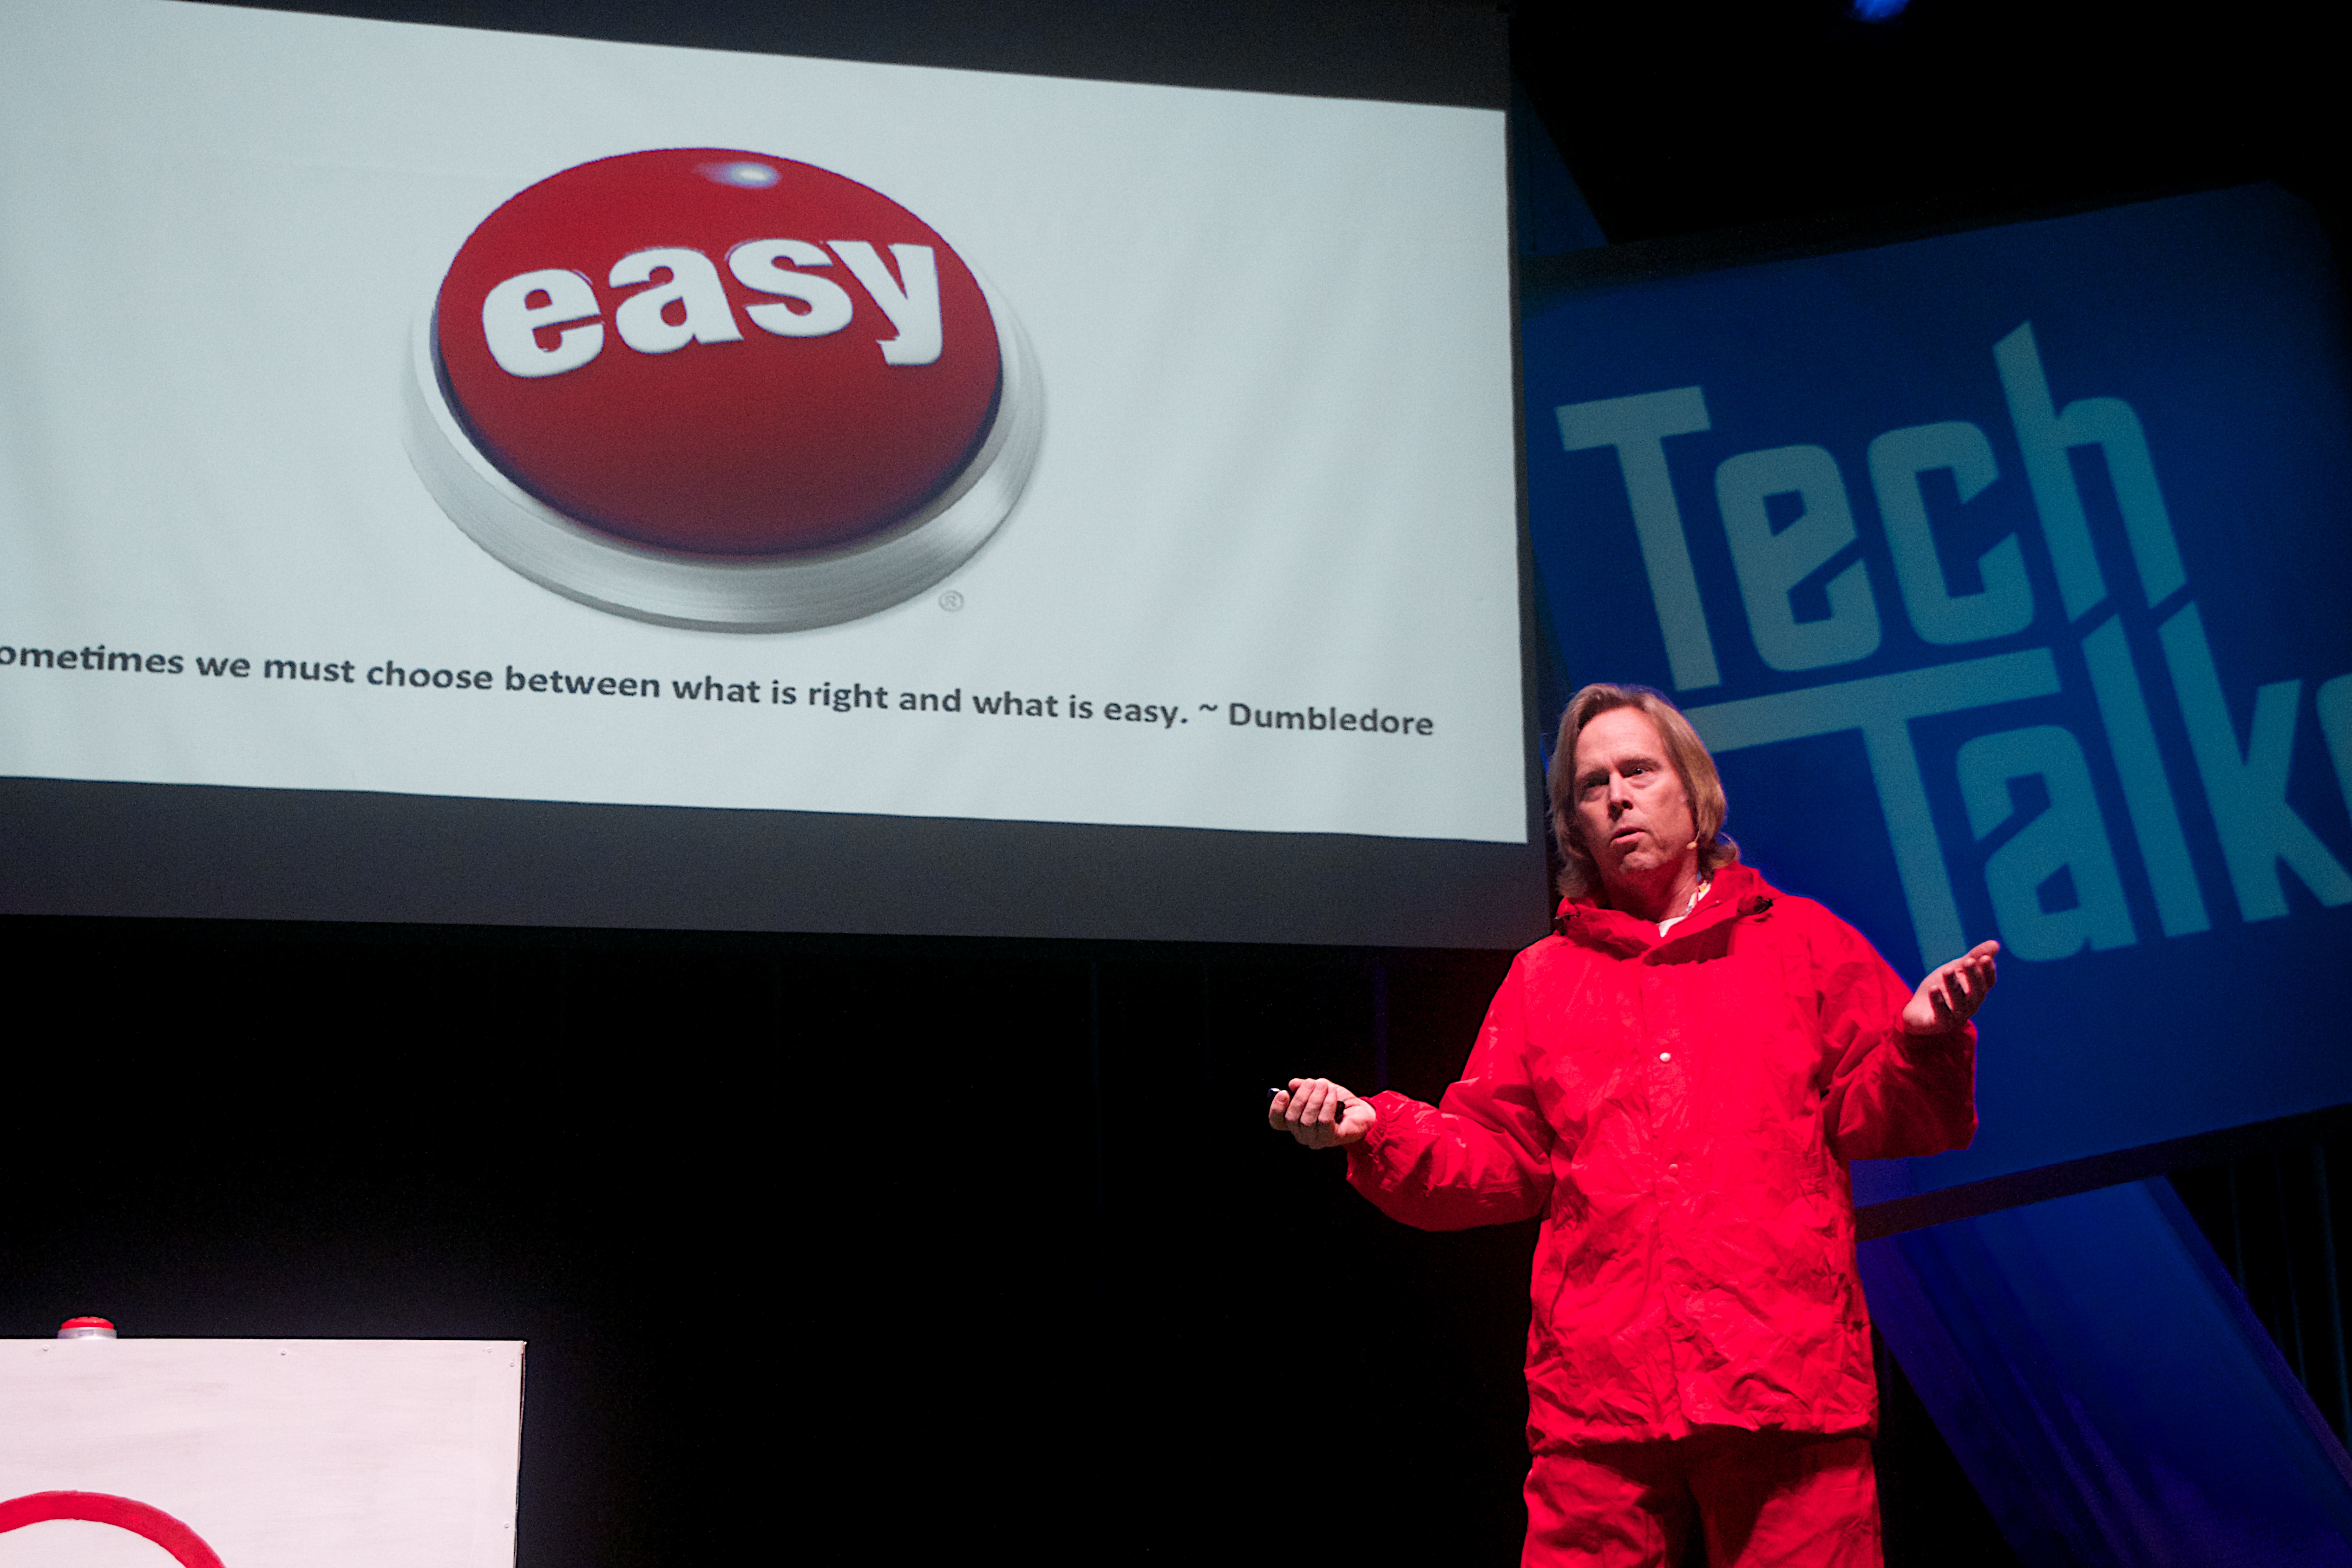
red, brand, scctechtalks